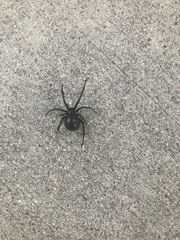
Species: Lactrodectus_hesperus